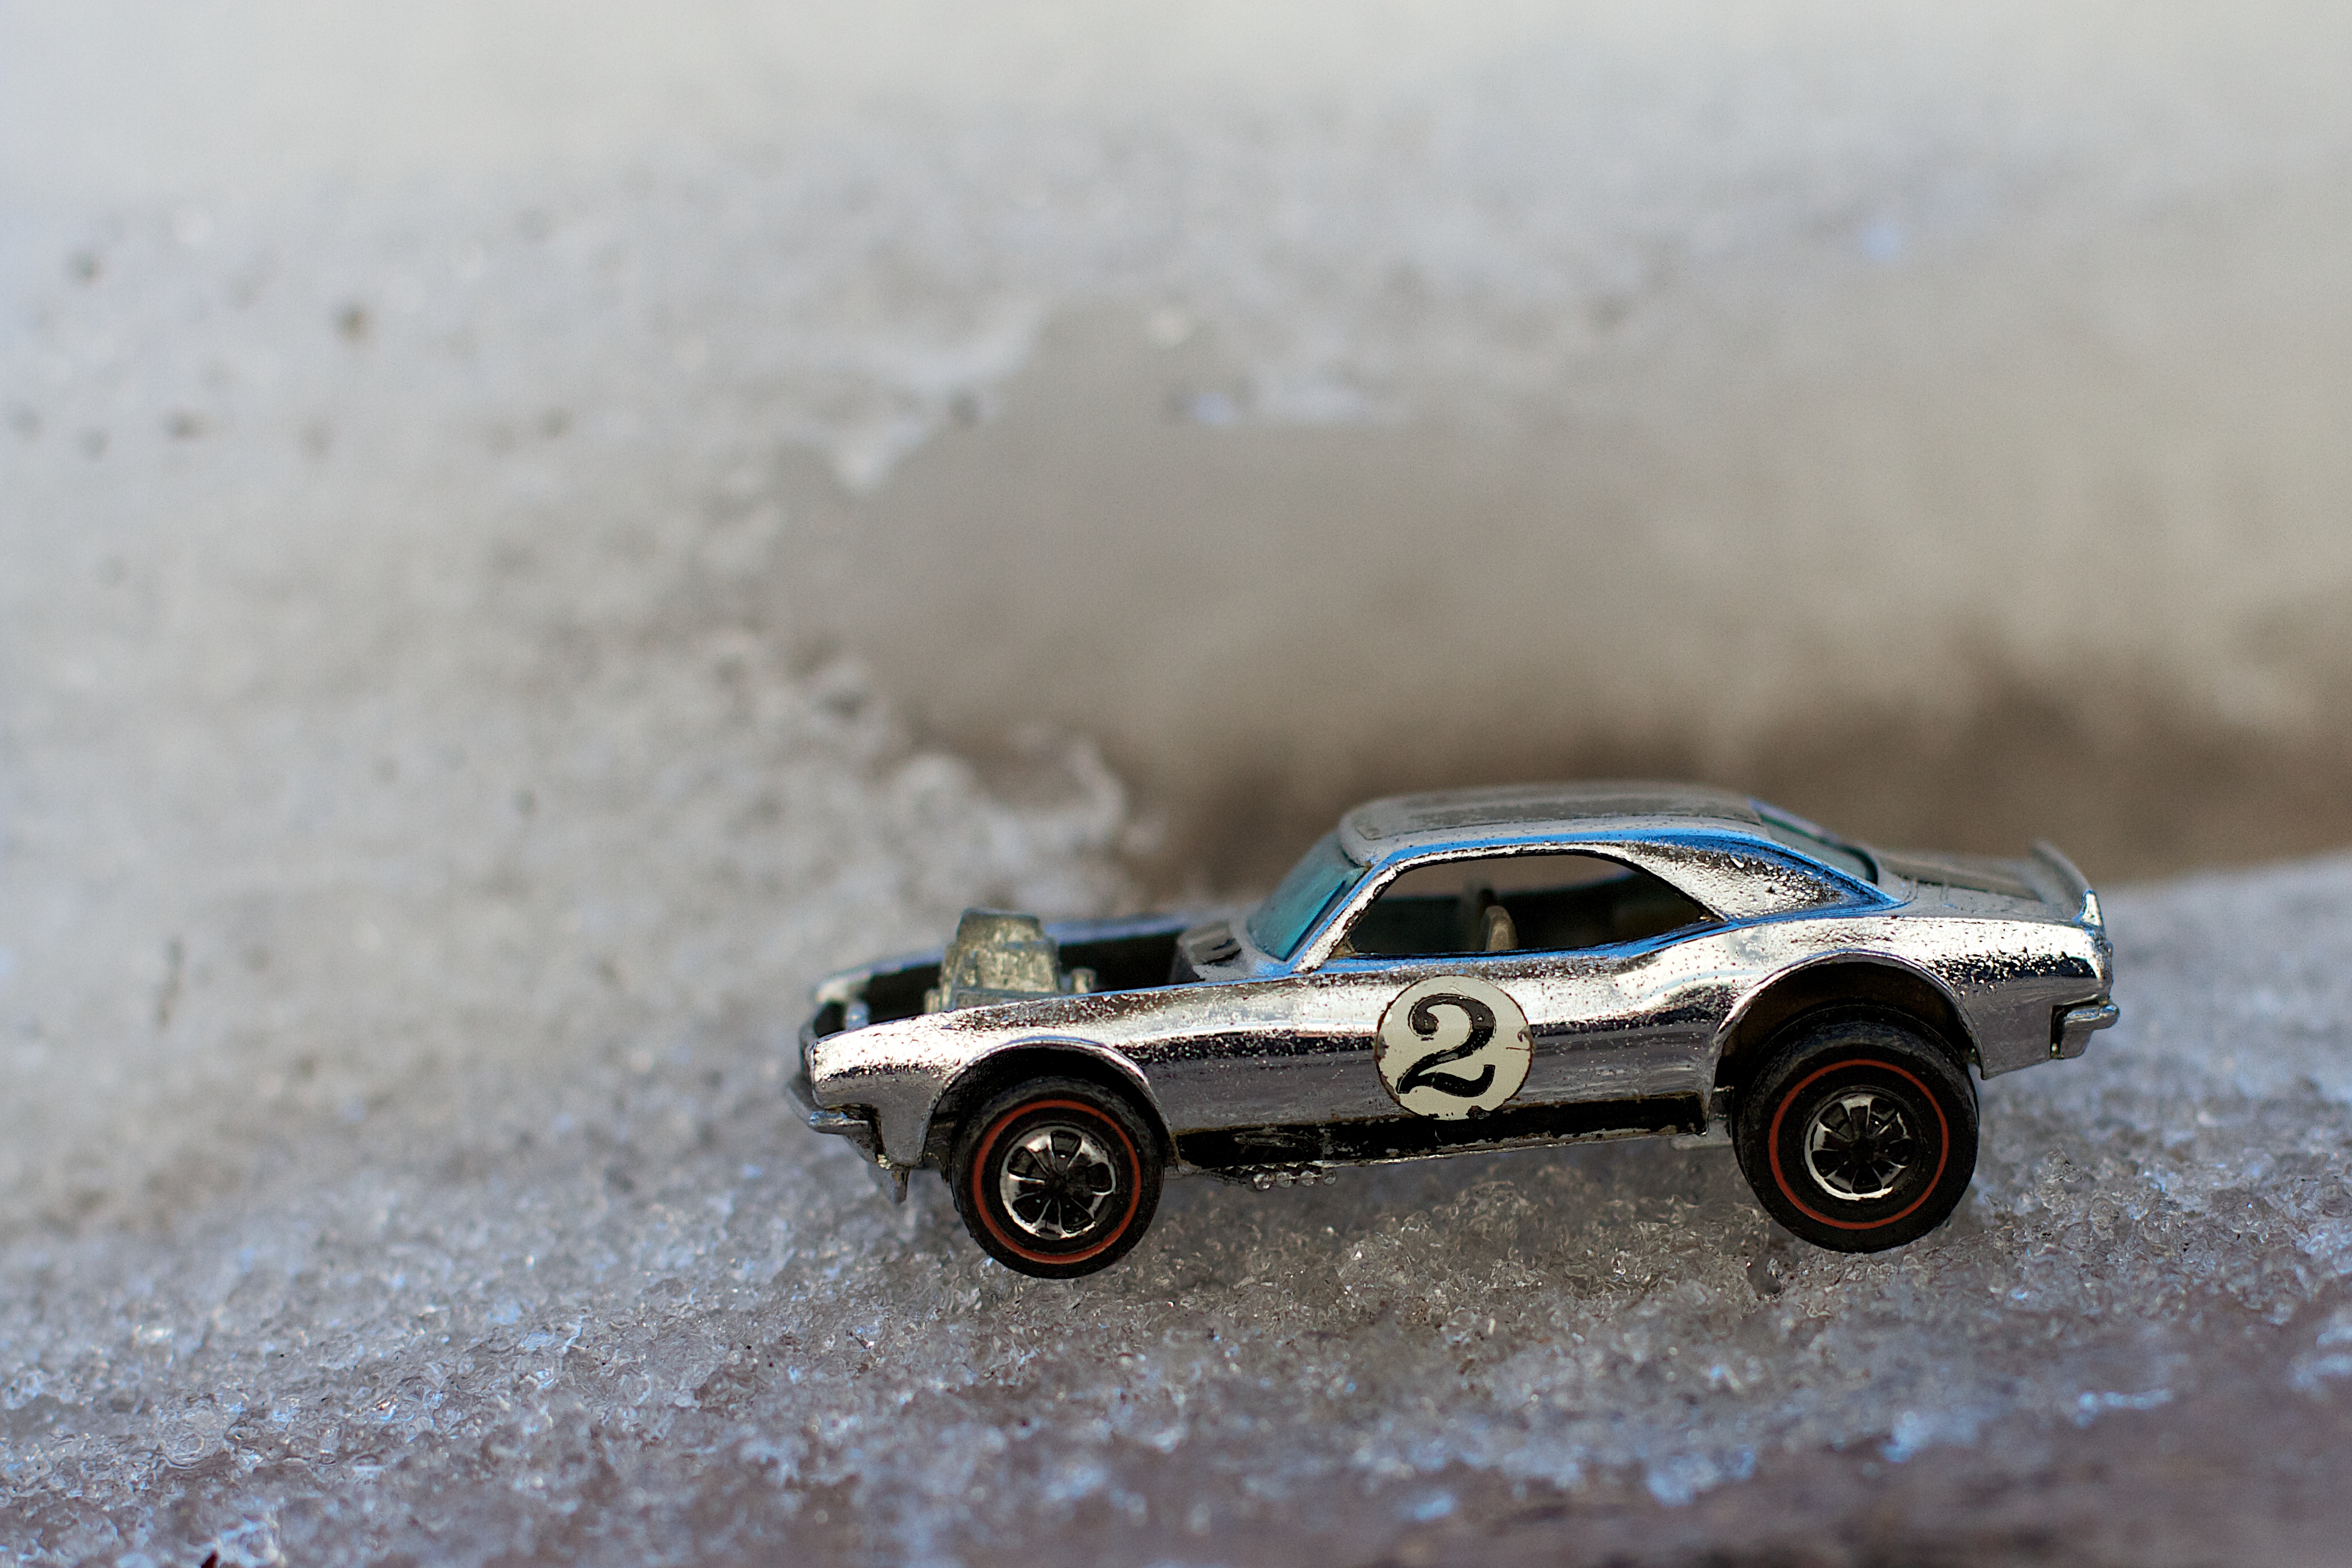
car, vehicle, sports car, race car, supercar, hotwheels, model car, land vehicle, automobile make, performance car